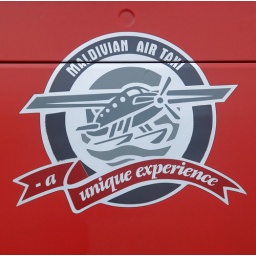
MALDIVIAN AIR TAXI. this photo was the back door of a car in the airport